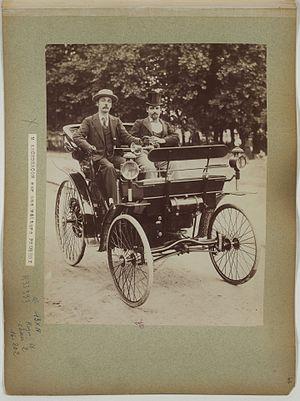
Ernest Archdeacon, est un avocat de renom, d'origine irlandaise. Il se passionne pour tout ce qui vole. Par son action, son mécénat et les nombreux prix qu'il dote, son nom est associé à l'essor de l'aviation française avant la Première Guerre mondiale. Il est inhumé au cimetière du Père-Lachaise. Il est le cousin germain d'Edmond Archdeacon.